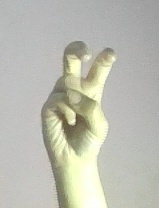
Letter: toot